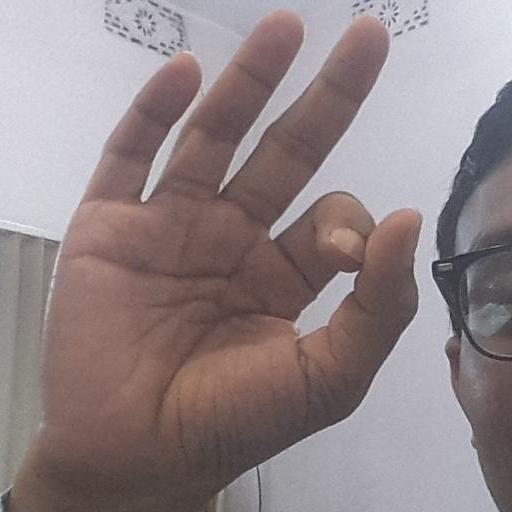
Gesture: ok